Cañada Real

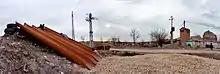

Cañada Real is a shanty town in the Madrid Region of Spain, a linear succession of informal housing following a stretch of the drovers' road connecting La Rioja and Ciudad Real. The largest illegal settlement in a European city, it extends through the municipalities of Coslada, Rivas-Vaciamadrid and Madrid.